Prescott Pusher

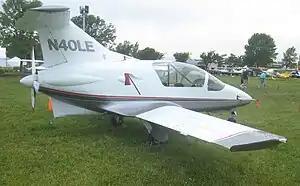
Prescott Pusher

The Prescott Pusher is an American, four-seat, pusher configuration homebuilt aircraft, with a large cockpit, retractable or fixed gear, and a T-tail. The pilot and passengers enter the aircraft through a large left-side clamshell door.